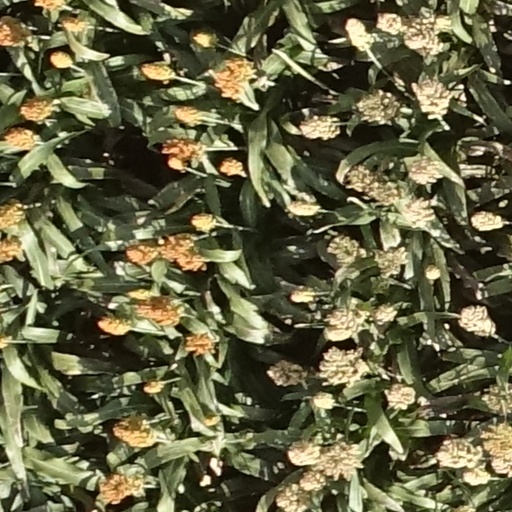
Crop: sorghum